Riesling

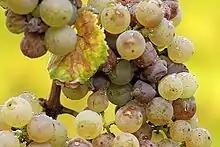
A bunch of Riesling grapes after the onset of noble rot. The difference in colour between affected and unaffected grapes is clearly visible.

The most expensive wines made from Riesling are late harvest dessert wines (often amongst the most expensive in the world), produced by letting the grapes hang on the vines well past normal picking time. Through evaporation caused by the fungus "Botrytis cinerea" ("noble rot") or by freezing and pressing (as is the case for ice wine - in German, Eiswein), water is removed and the resulting ultra concentrated juice is used to make the sweet wines. These wines are felt to offer richer layers on the palate, and have more sugar (in extreme cases hundreds of grams per litre), more acid (to give balance to the sugar), more flavour, and more complexity. These elements combine to make wines that are amongst the most long lived of all white wines. The beneficial use of "noble rot" in Riesling grapes was discovered in the late 18th century at Schloss Johannisberg. Permission from the Abbey of Fulda (which owned the vineyard) to start picking Riesling grapes arrived too late and the grapes had begun to rot; yet it turned out that the wine made from them was still of excellent quality.